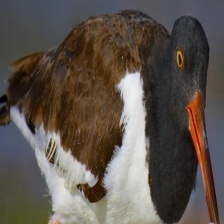
Species: OYSTER CATCHER
Scientific name: HAEMATOPUS
ImageNet parent category: oystercatcher